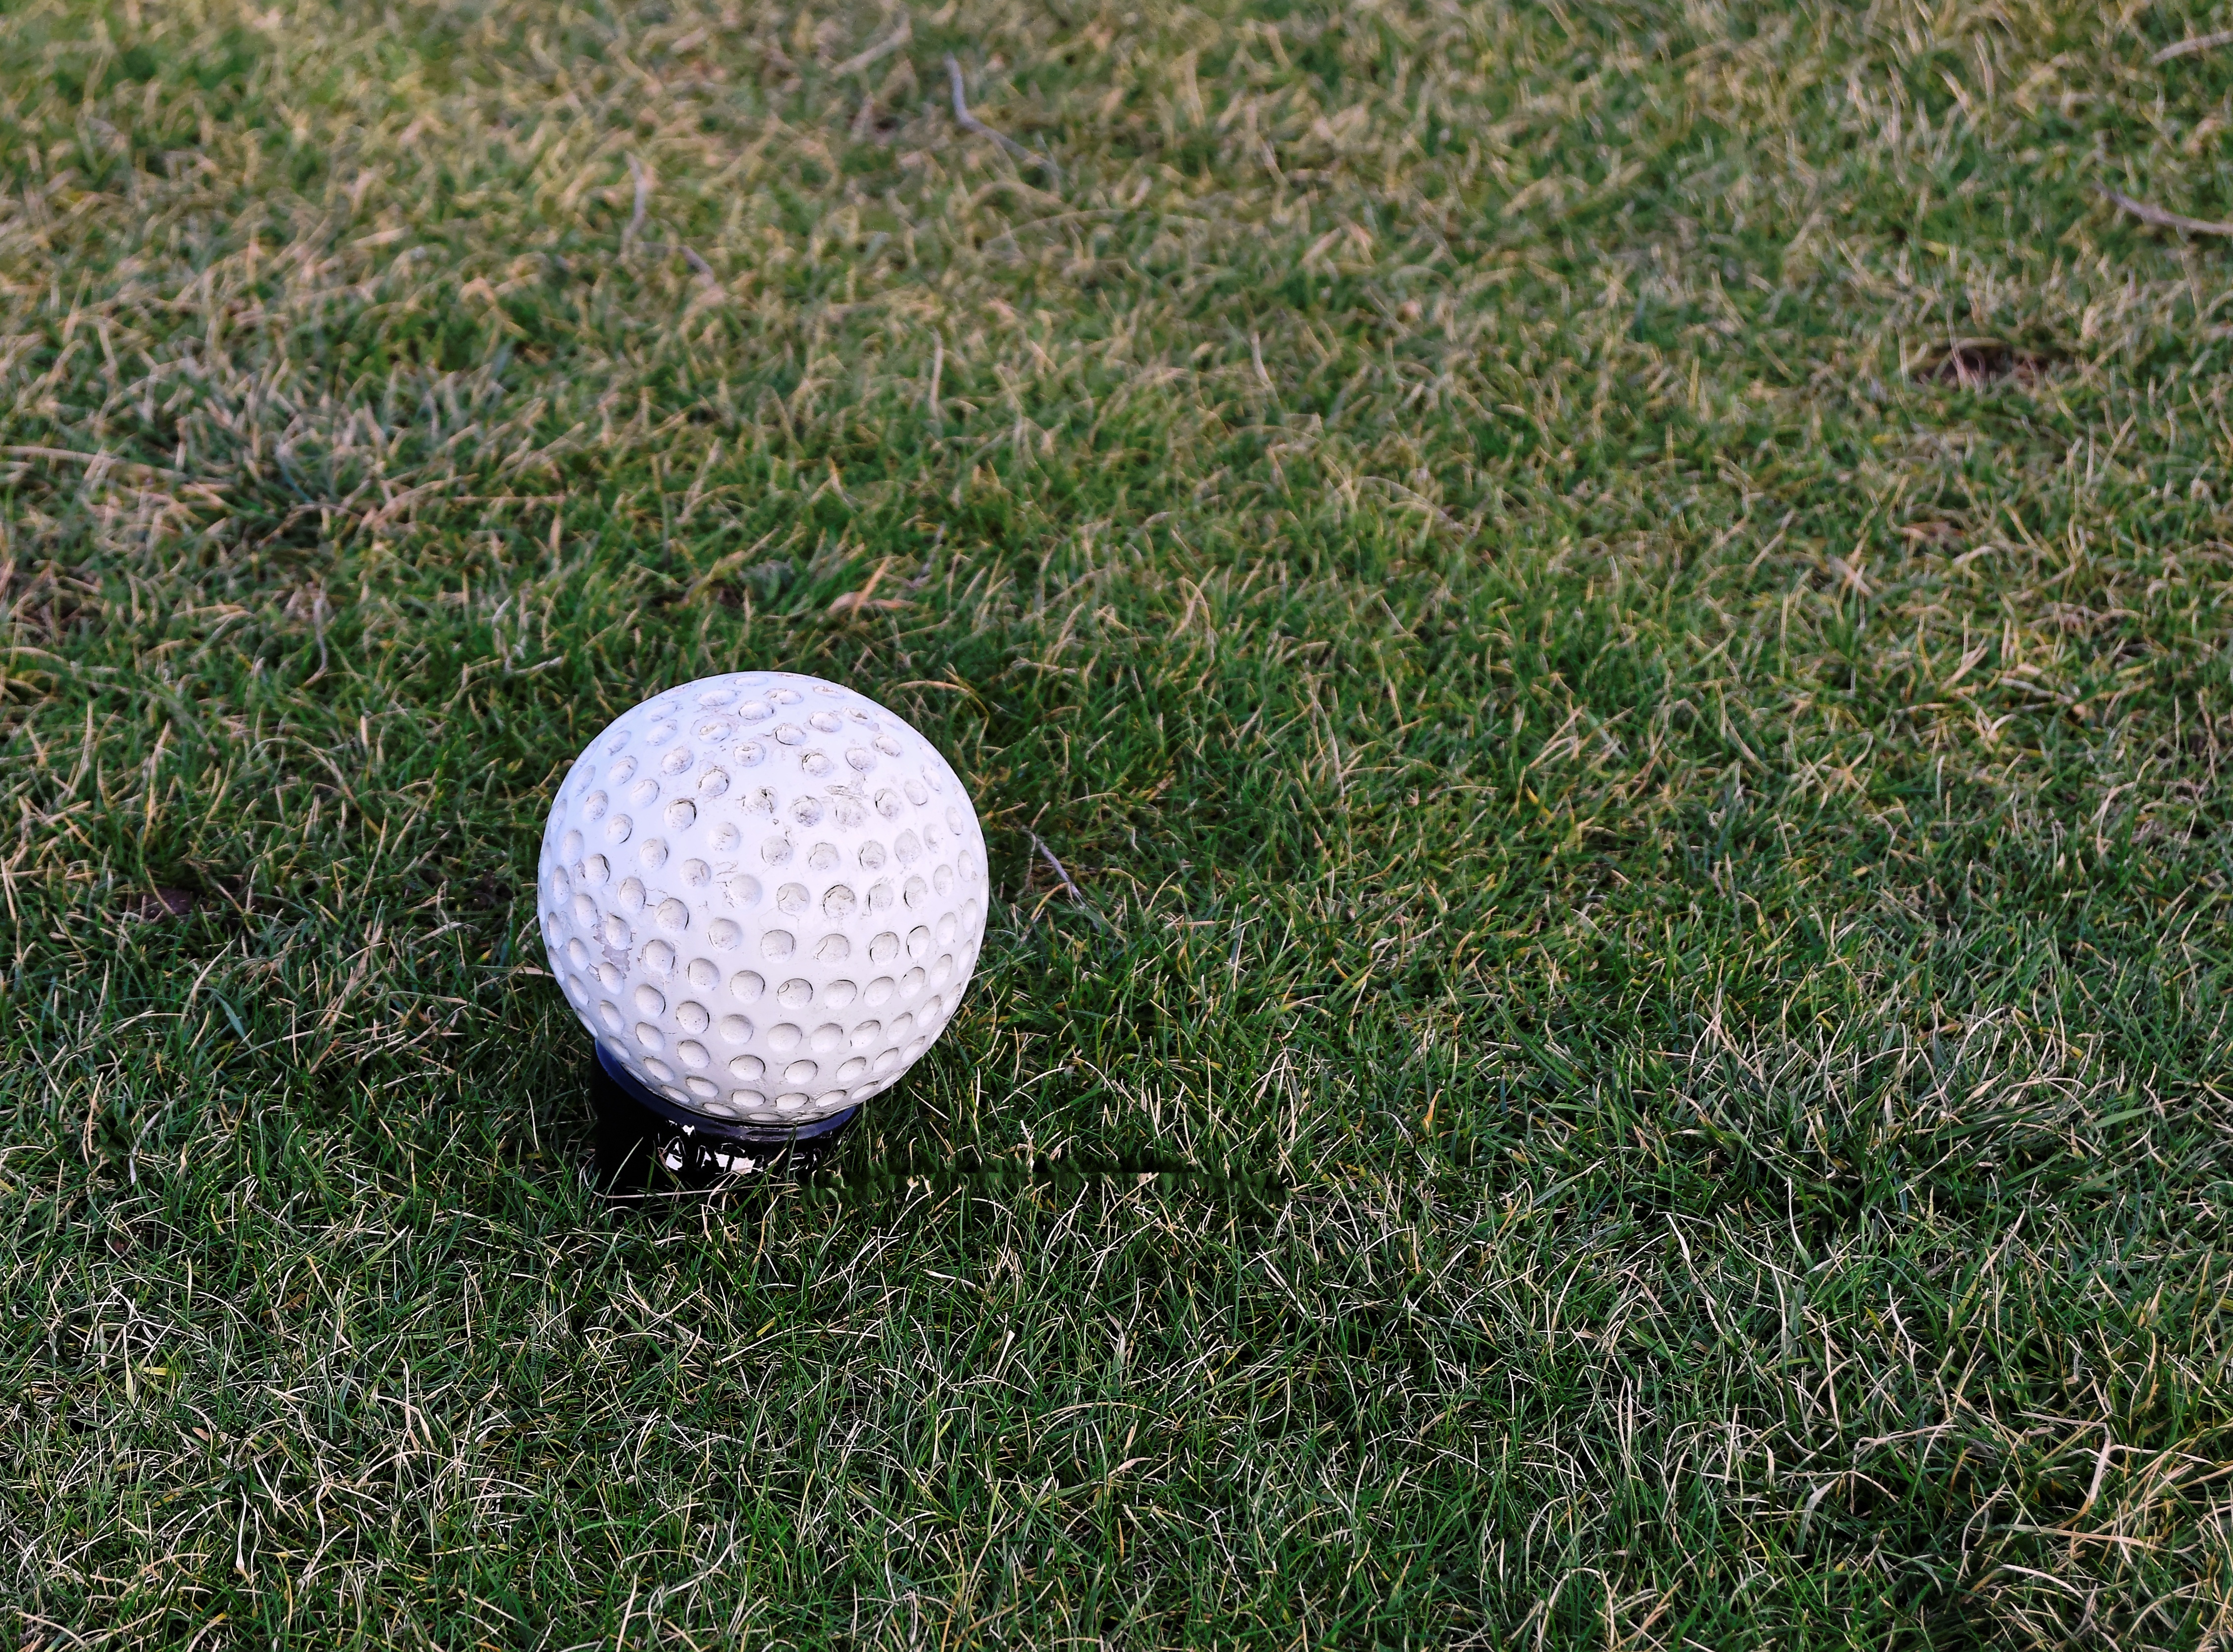
grass, outdoor, white, sport, lawn, game, recreation, green, golf, sports equipment, start, golfing, golf ball, golf club, sports, net, ball, marker, course, tee, fairway, teeing, teeing ground, golf equipment, tee marker